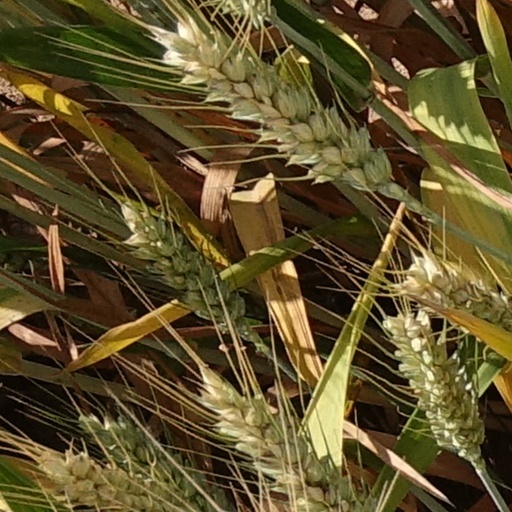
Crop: wheat